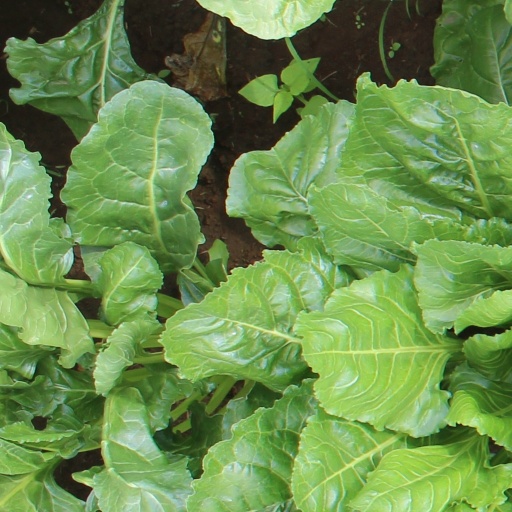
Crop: sugar beet